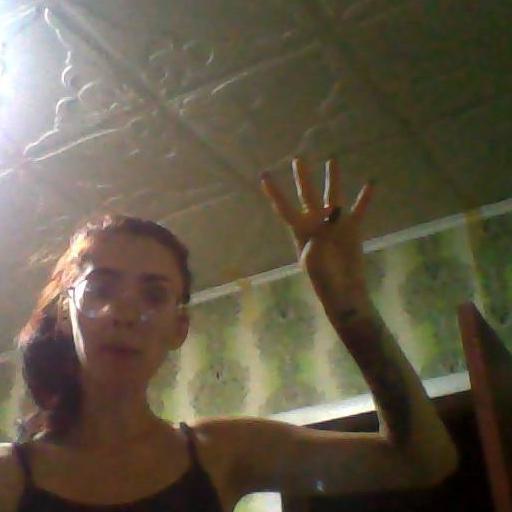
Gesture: four